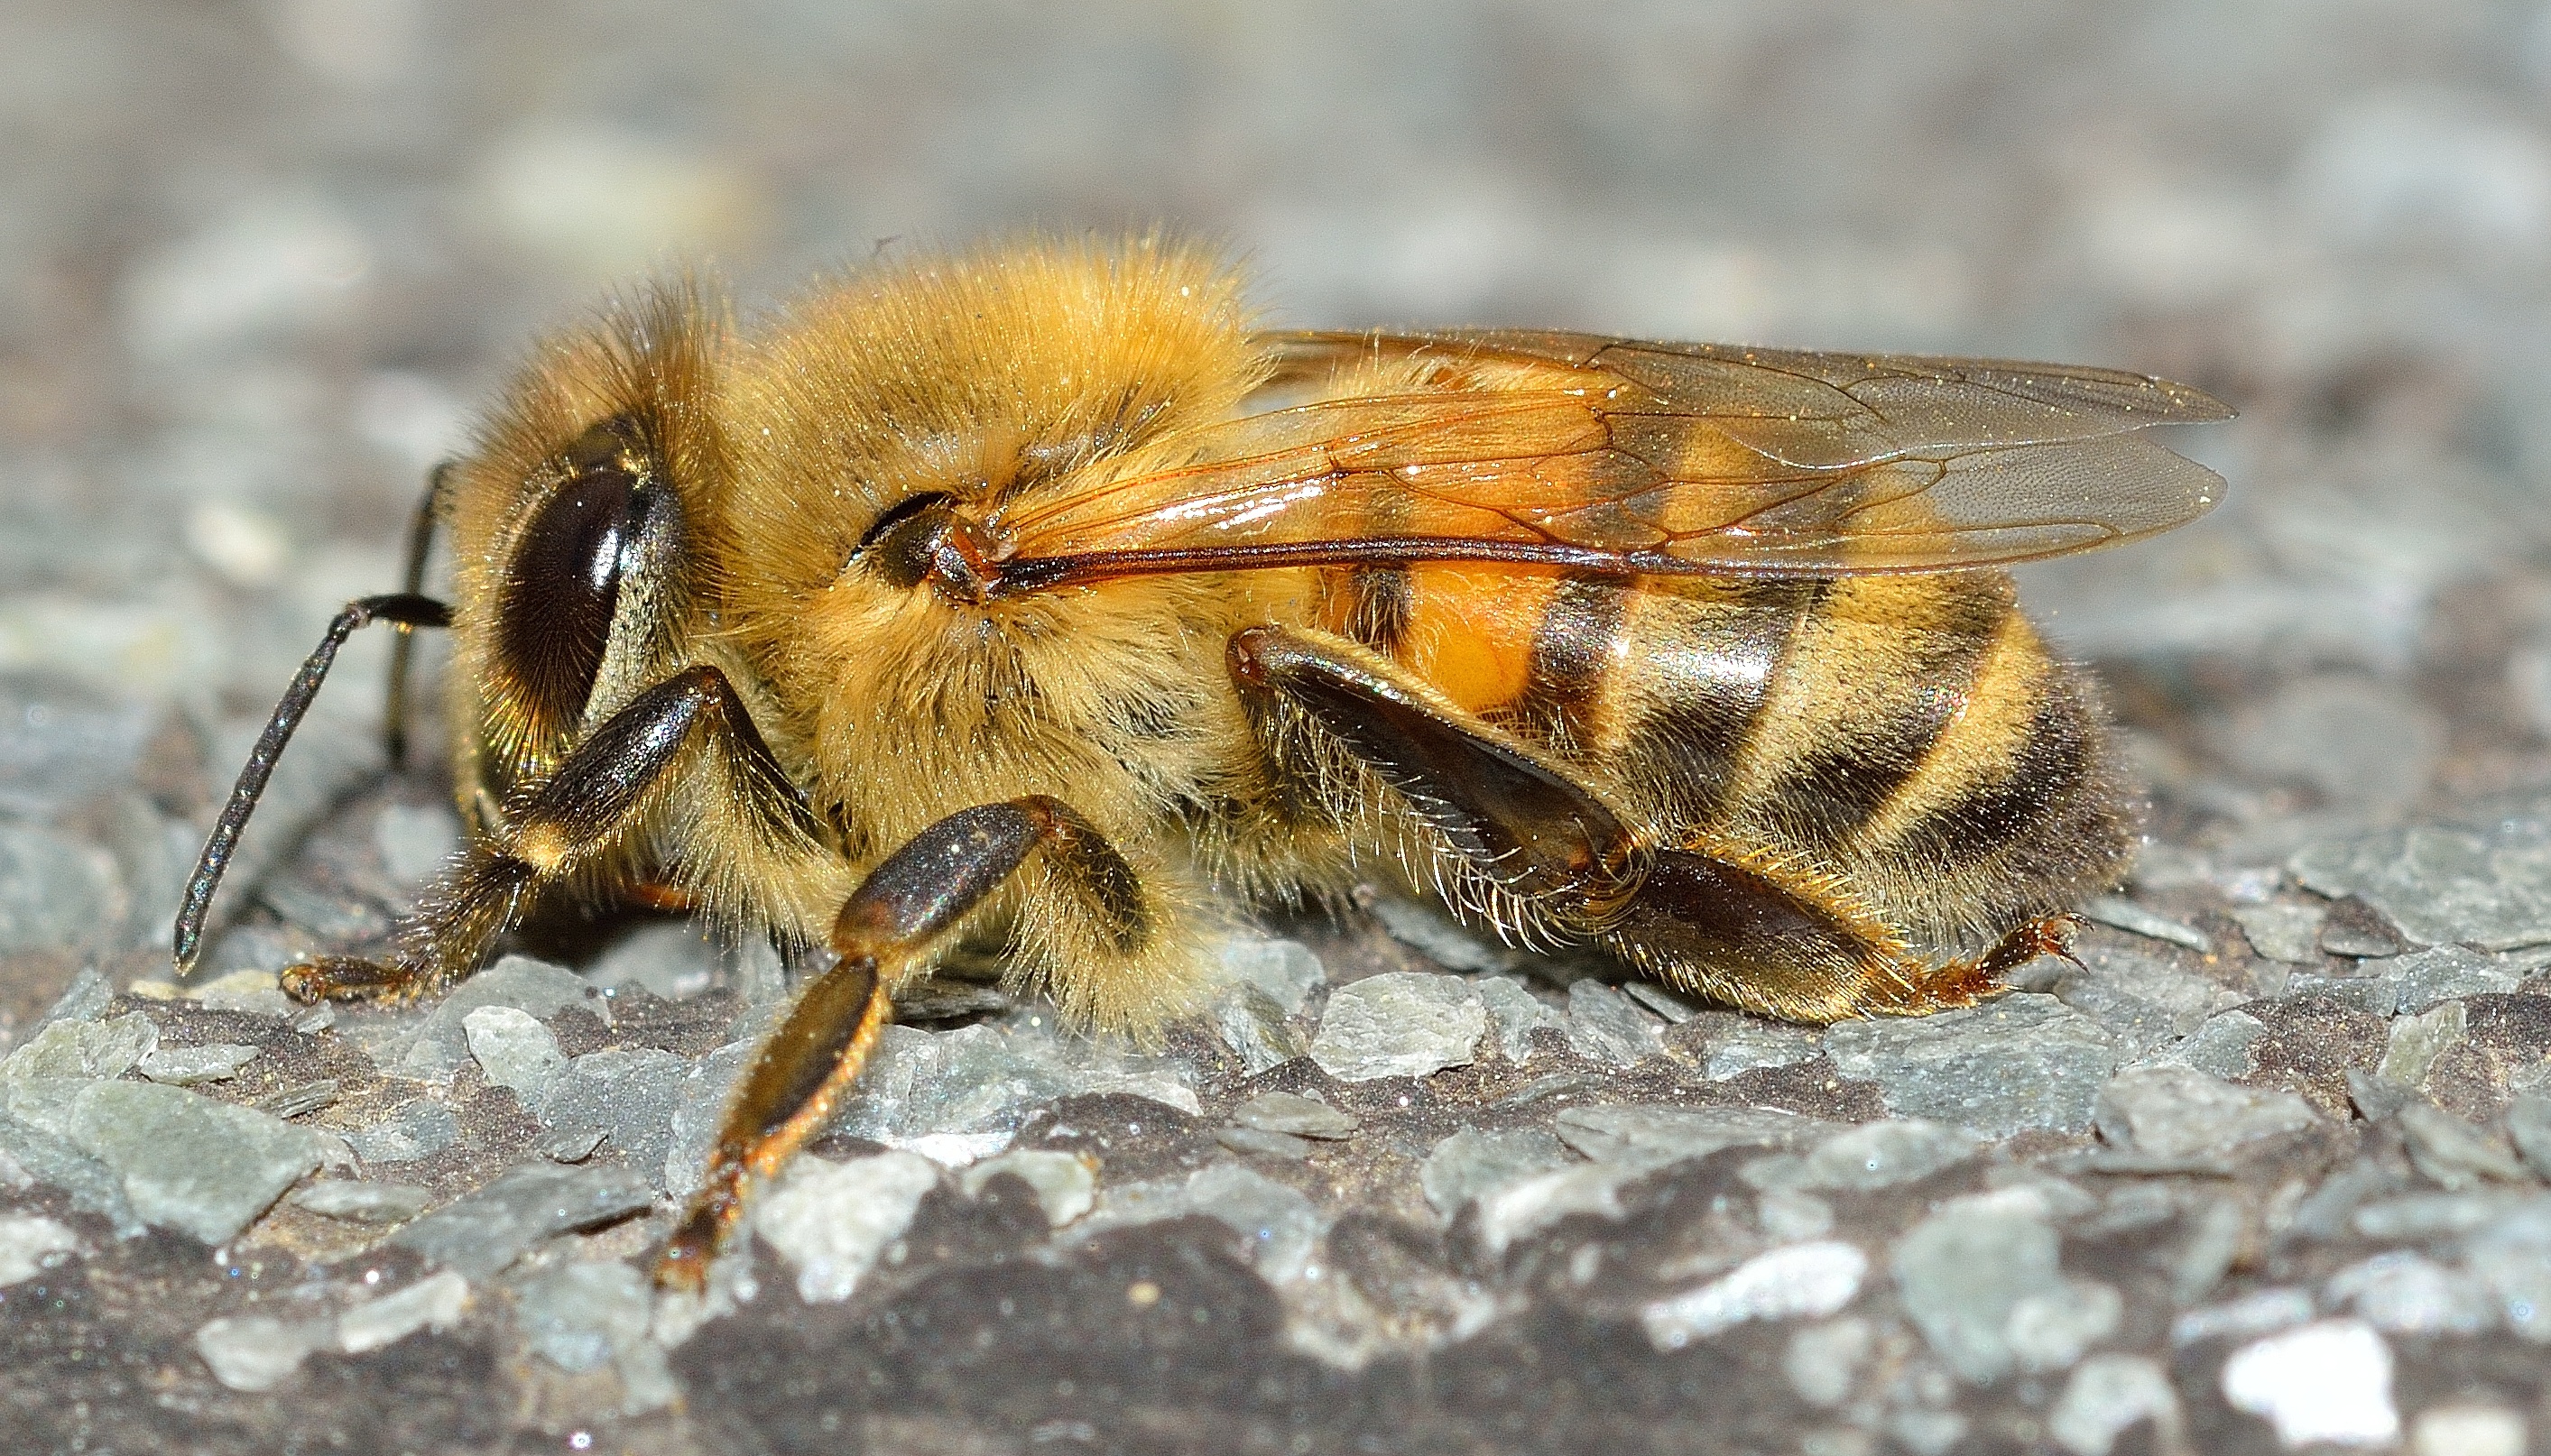
wildlife, insect, fauna, invertebrate, close up, bee, insects, nectar, hymenoptera, apis, macro photography, arthropod, honey bee, pollinator, mellifera, membrane winged insect